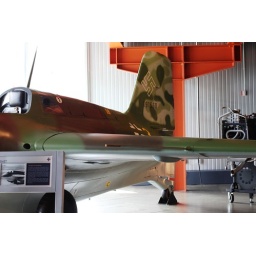
Flying Heritage Collection Fly Day May 22 2010 - Paul Allen's vintage airplane museum, many in flying order